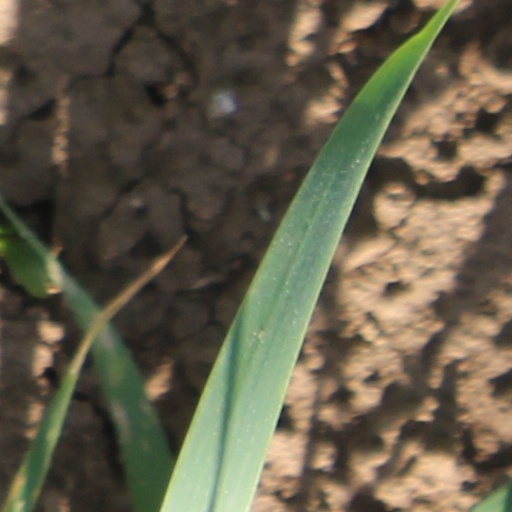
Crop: wheat